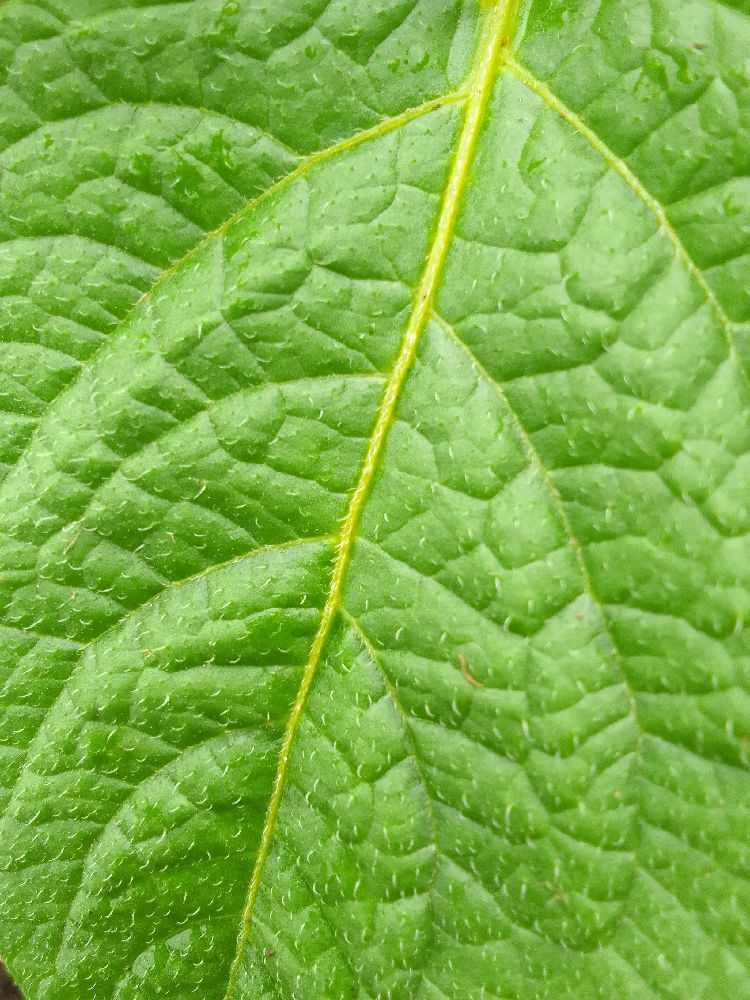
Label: Healthy